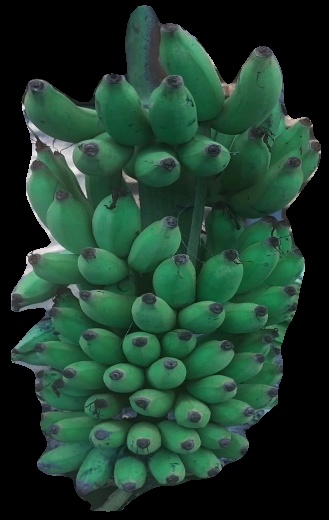
Variety: elakki-bale
Grade: grade2